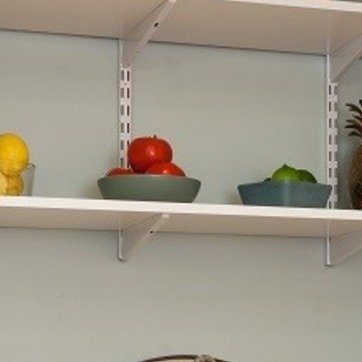
Material: ceramic